Responsible government

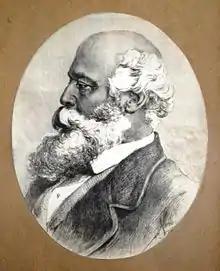
John Molteno, Father of Responsible Government and first Prime Minister of the Cape

The early colonists, coming mostly from the United Kingdom (which by 1801 included Ireland), were familiar with the Westminster system and made efforts to reform local government in order to increase the opportunity for ordinary men to participate. The Governors and London therefore set in motion a gradual process of establishing a Westminster system in the colonies. They did not want to get ahead of population or economic growth, nor be so slow as to provoke clamouring for revolutionary change as had happened in the American Revolutionary War and was threatened in the Rebellions of 1837–1838 in Canada. The government first established appointed or partially elected Legislative Councils. William Wentworth among other prominent colonists in this time advocated for the introduction of responsible government in the Australian colonies.